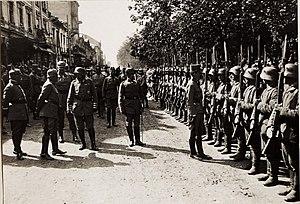
La 96ᵉ division d'infanterie est une unité de l'armée allemande créée en 1917 qui participe à la Première Guerre mondiale. La division combat en Galicie au cours de l'été 1917, puis elle est transférée sur le front de l'ouest et occupe un secteur calme à la limite de la Lorraine et l'Alsace. Après la signature de l'armistice, la division est rappelée en Allemagne et dissoute l'année suivante.